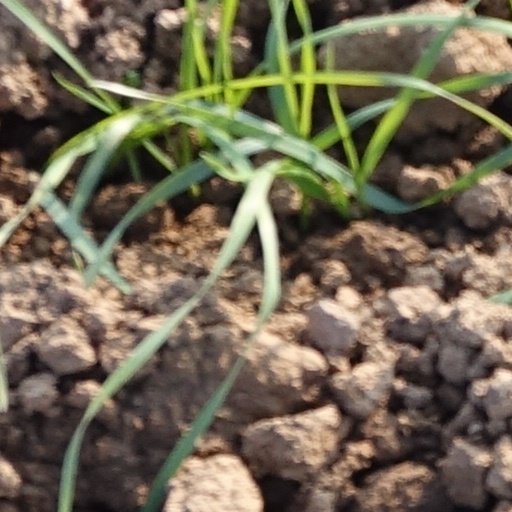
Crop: wheat